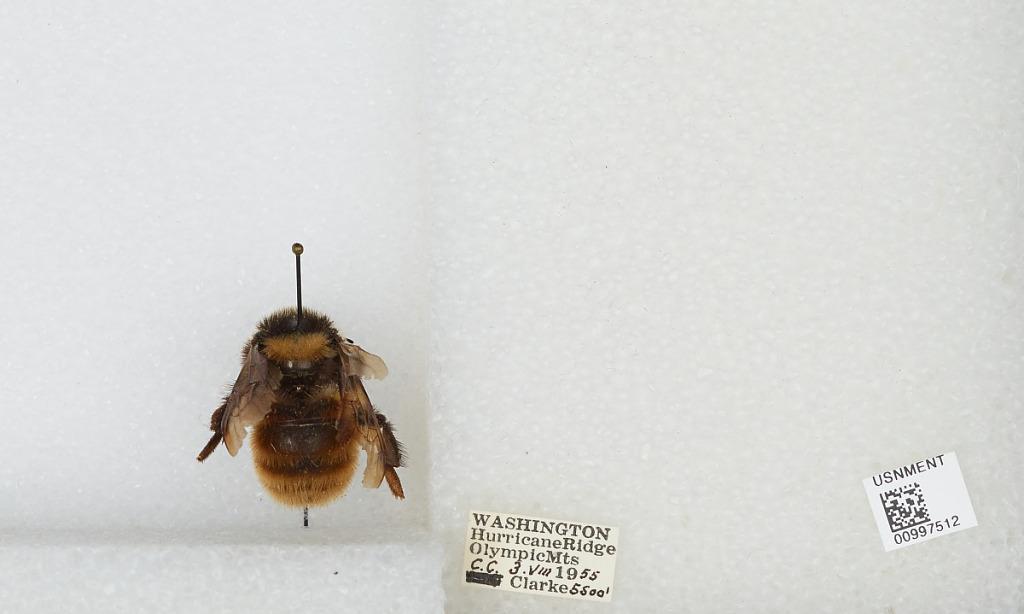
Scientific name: Bombus (Subterraneobombus) appositus Cresson
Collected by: C. Clarke
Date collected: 1955-8-3
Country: United States
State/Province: Washington
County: Clallam
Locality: Hurricane Ridge, Olympic Mountains, Olympic National Park
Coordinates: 47.9692, -123.498